Collège Ahuntsic

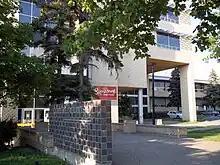

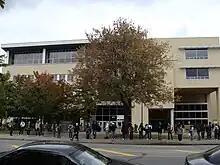

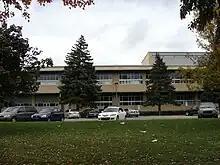

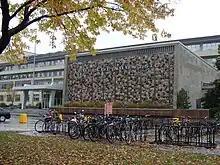

Founded in 1967, when the Quebec system of CEGEPs was created, it is today one of the largest CÉGEPs in Quebec. The college was created out of the amalgamation of two former institutions: the Collège Saint-Ignace and the Institut de technologies Laval, founded respectively in 1927 and 1941. The Collège Saint-Ignace taught the humanities, whereas the Institut de technologies de Laval offered the main trade programs of the era.